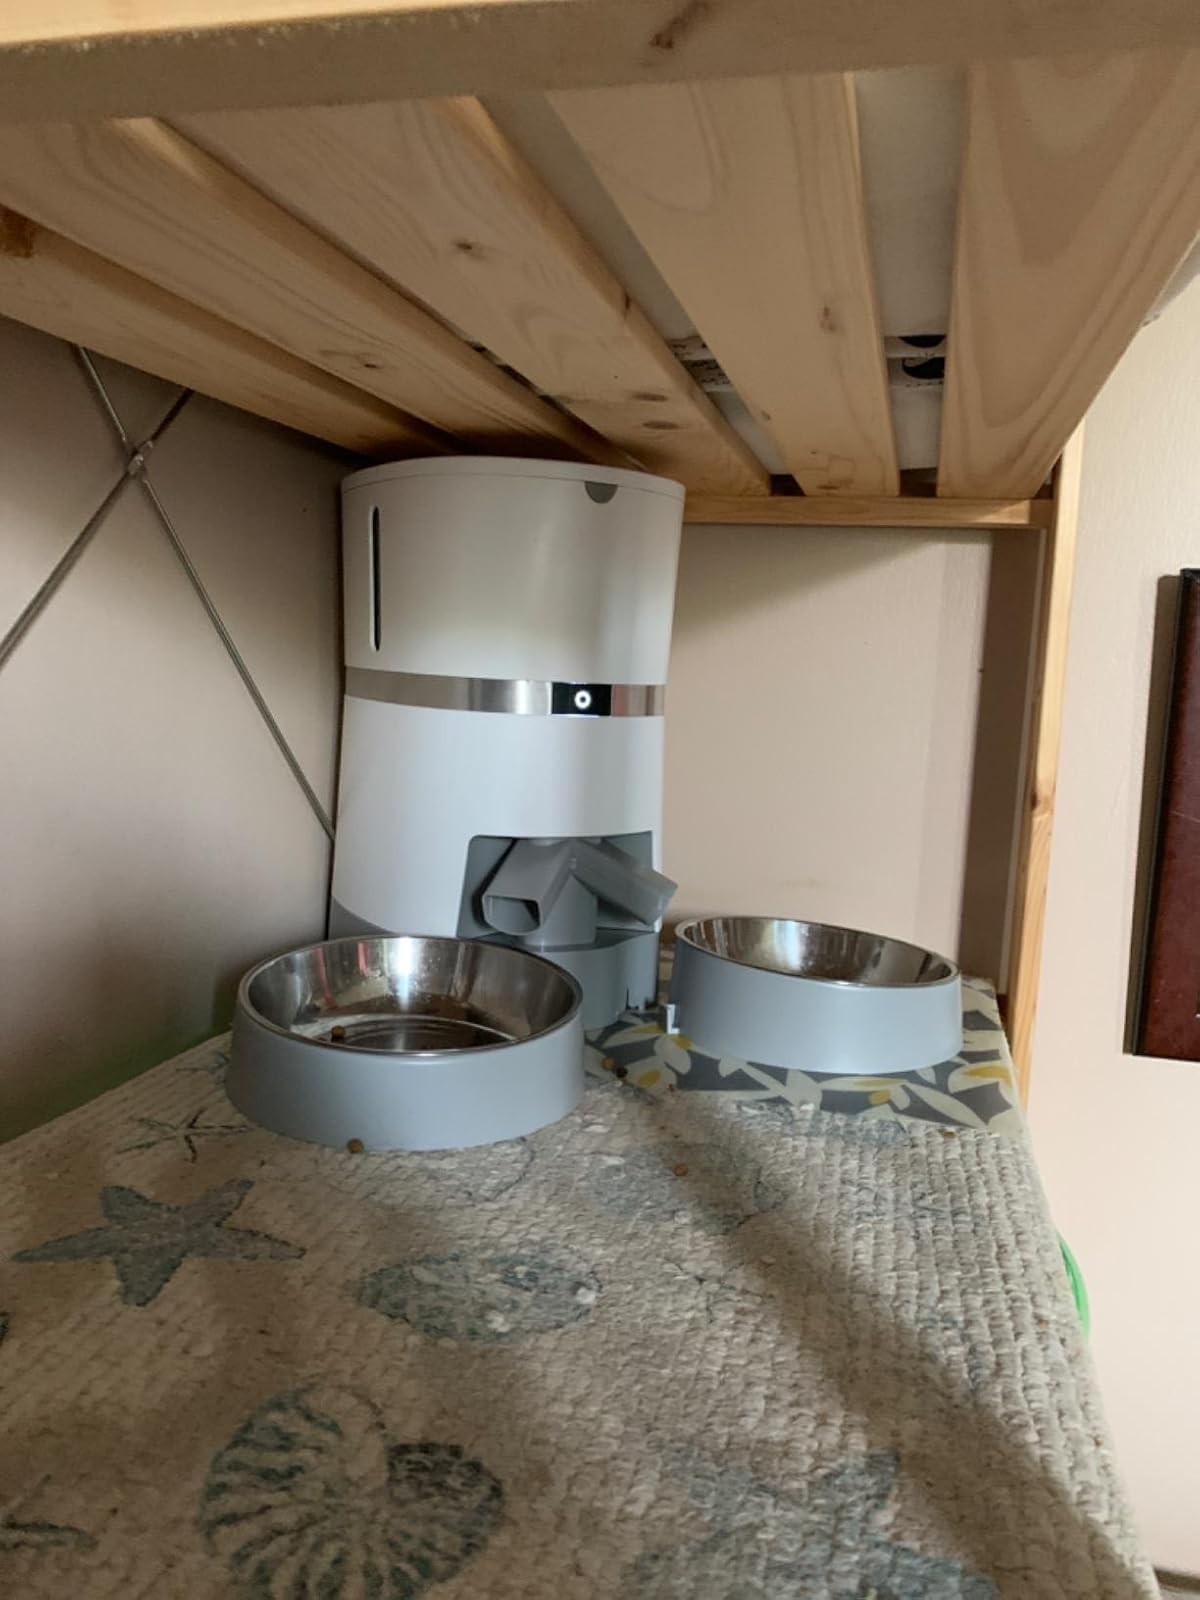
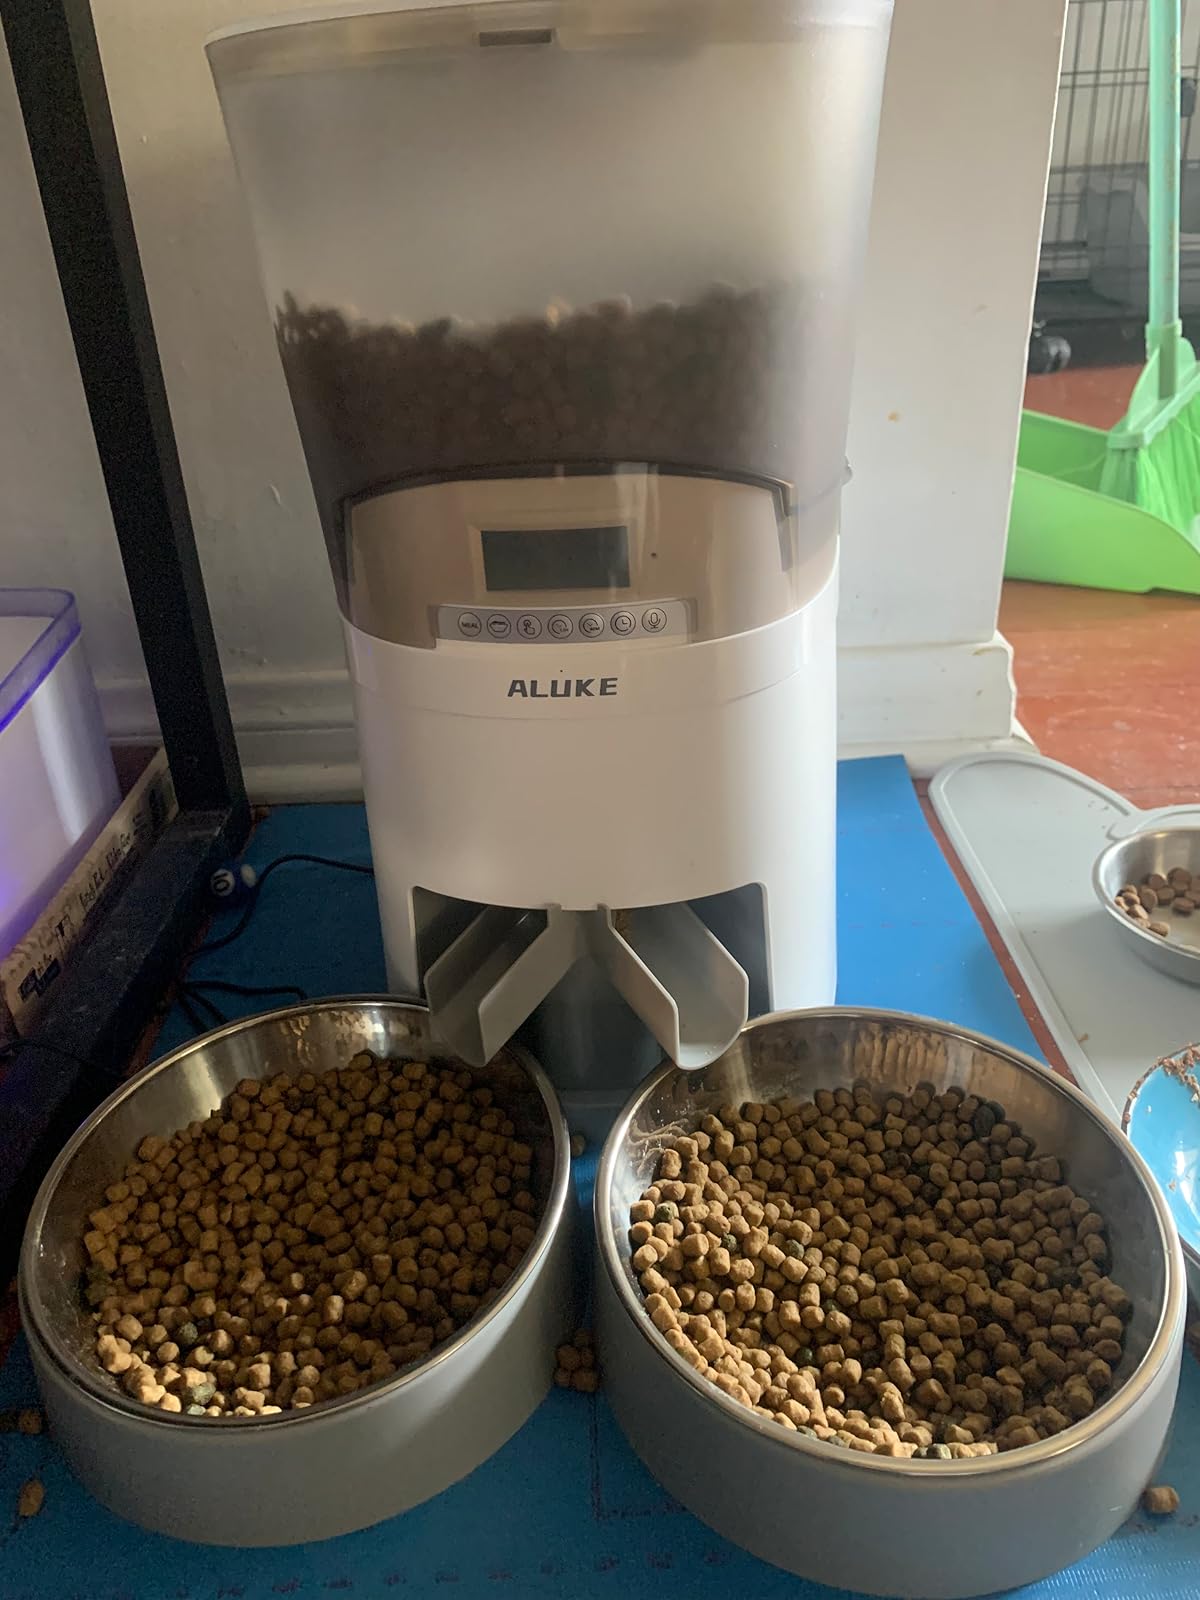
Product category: items_feeder
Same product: no